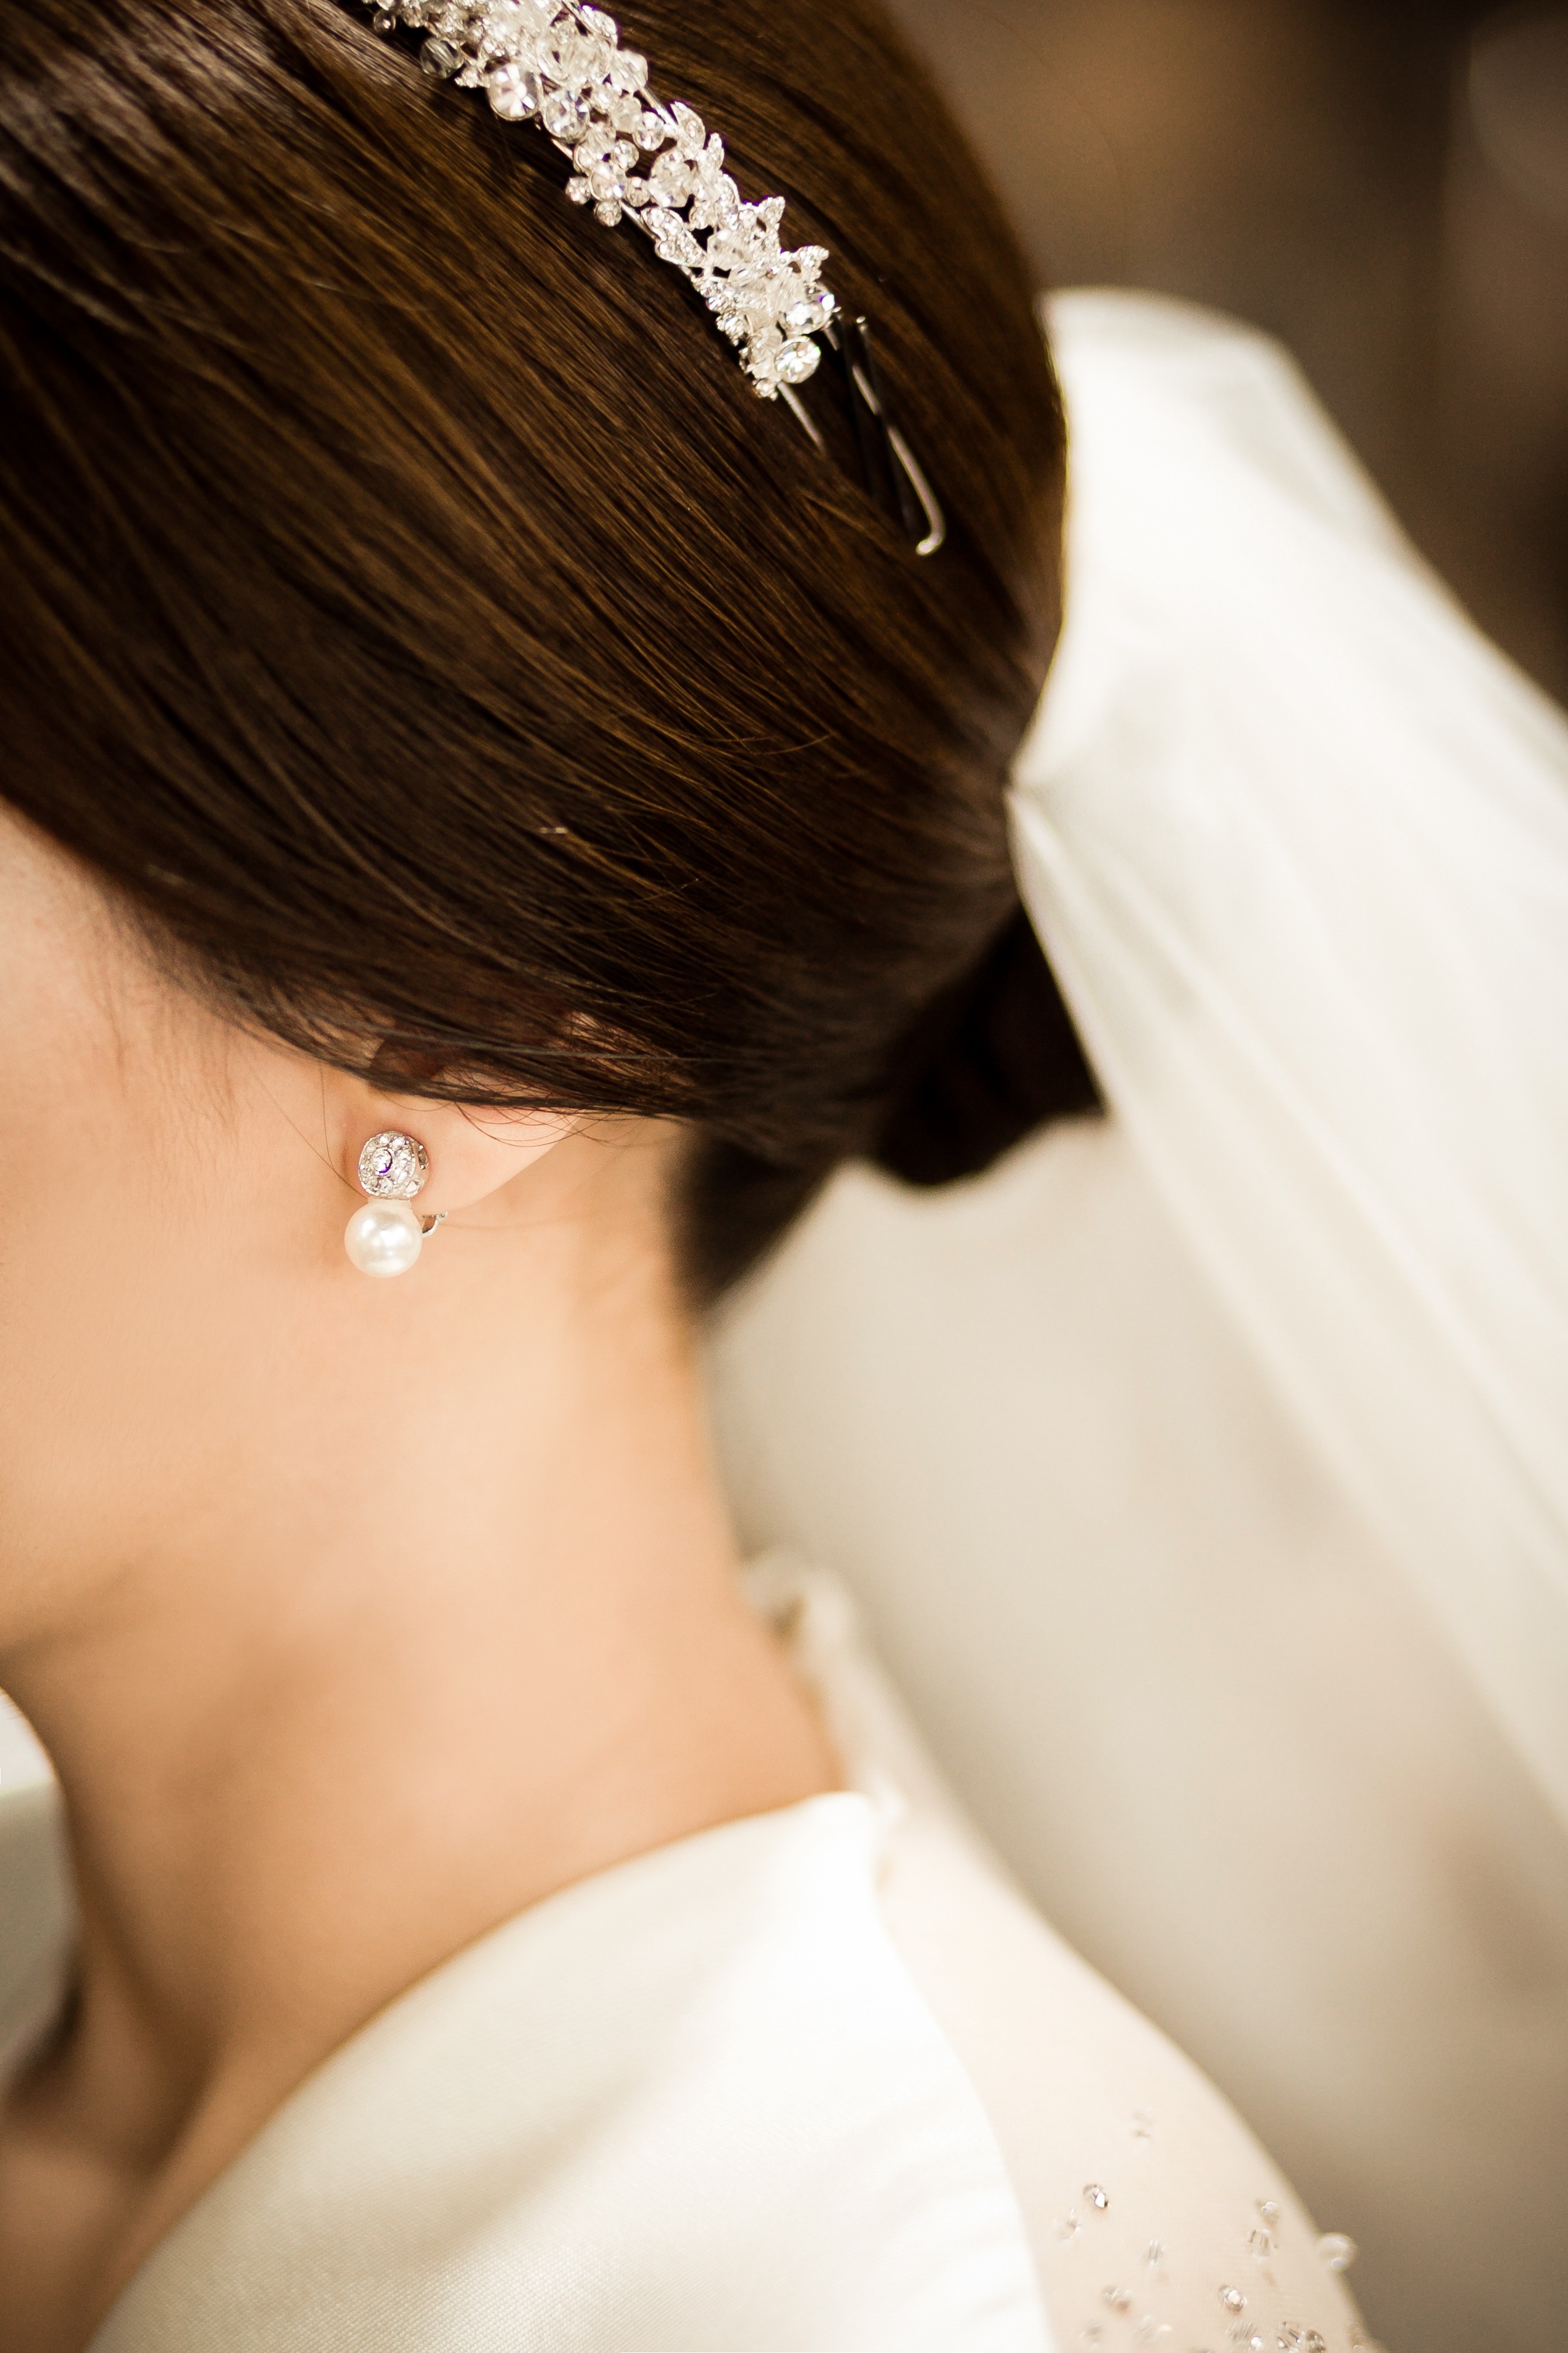
woman, clothing, wedding, wedding dress, bride, jewellery, ceremony, dress, the bride, gown, veil, bridal veil, fashion accessory, headpiece, bridal clothing, bridal accessory